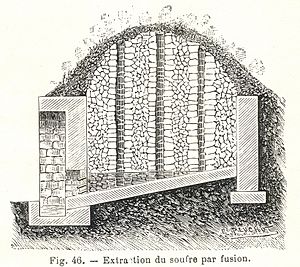
Svovl / Forekomst og udvinding / Udvinding
Siciliansk kiln-ovn til raffinering af svovl. Bogillustration fra 1906.
Svovl er det 16. grundstof i det periodiske system, og har det kemiske symbol S. Svovl tilhører gruppe 16, tidligere også kaldet hovedgruppe 6, i det periodiske system. Dette ikke-metal kan optræde i over 30 forskellige allotropiske former, hvor det mest almindelige er α-formens citrongule krystaller.